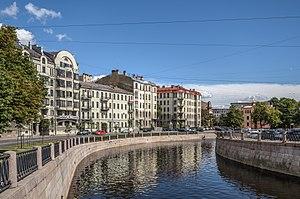
La Karpovka est une petite rivière du bassin de la Neva à Saint-Pétersbourg, en Russie. Elle sépare l'île Aptekarsky de l'île de Petrogradsky. La Karpovka coule à partir de la Grande Nevka jusqu'à la Petite Nevka et est longue de 3 kilomètres.